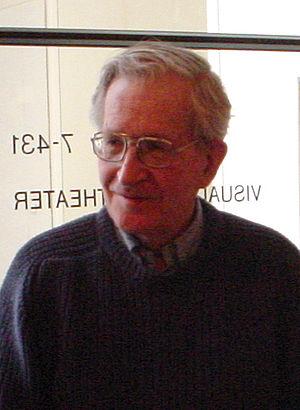
Noam Chomsky [ˈnəʊm ˈtʃɒmski], né le 7 décembre 1928 à Philadelphie, est un linguiste américain. Professeur émérite de linguistique au Massachusetts Institute of Technology de 1955 à 2017, il fonde la linguistique générative. Il s'est fait connaître du grand public, à la fois dans son pays et à l'étranger, par son parcours d'intellectuel engagé de tendance socialiste libertaire et anarchiste.